Normandy massacres

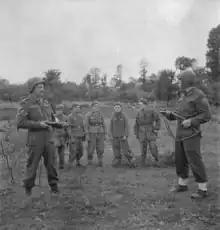
Soldiers of the German 12th SS Panzer Division guarded by two Canadian Provost Corps soldiers, July 7–8, 1944

The murders of the 36 other Canadian prisoners occurred in smaller incidents than some of the preceding atrocities. During a battle in Bretteville-sur-Odon, on June 8, elements of the Regina Rifles and Cameron Highlanders were overrun after defending their outpost for half an hour. When soldiers from their units reached that outpost on June 10, Canadian soldiers found the corpses of 13 Canadians who had been executed. Some were shot in the backs of their head with a pistol, while others were shot point-blank by a machine gun. The bodies were scattered around the area of the outpost; three bodies were alone, two were beside each other, and there were also two groups of four bodies.